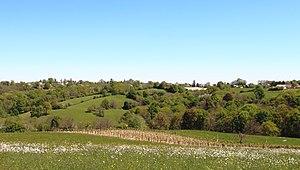
Barbazan-Dessus (Hautes-Pyrénées)
Barbazan-Dessus est une commune française située dans le département des Hautes-Pyrénées, en région Occitanie.